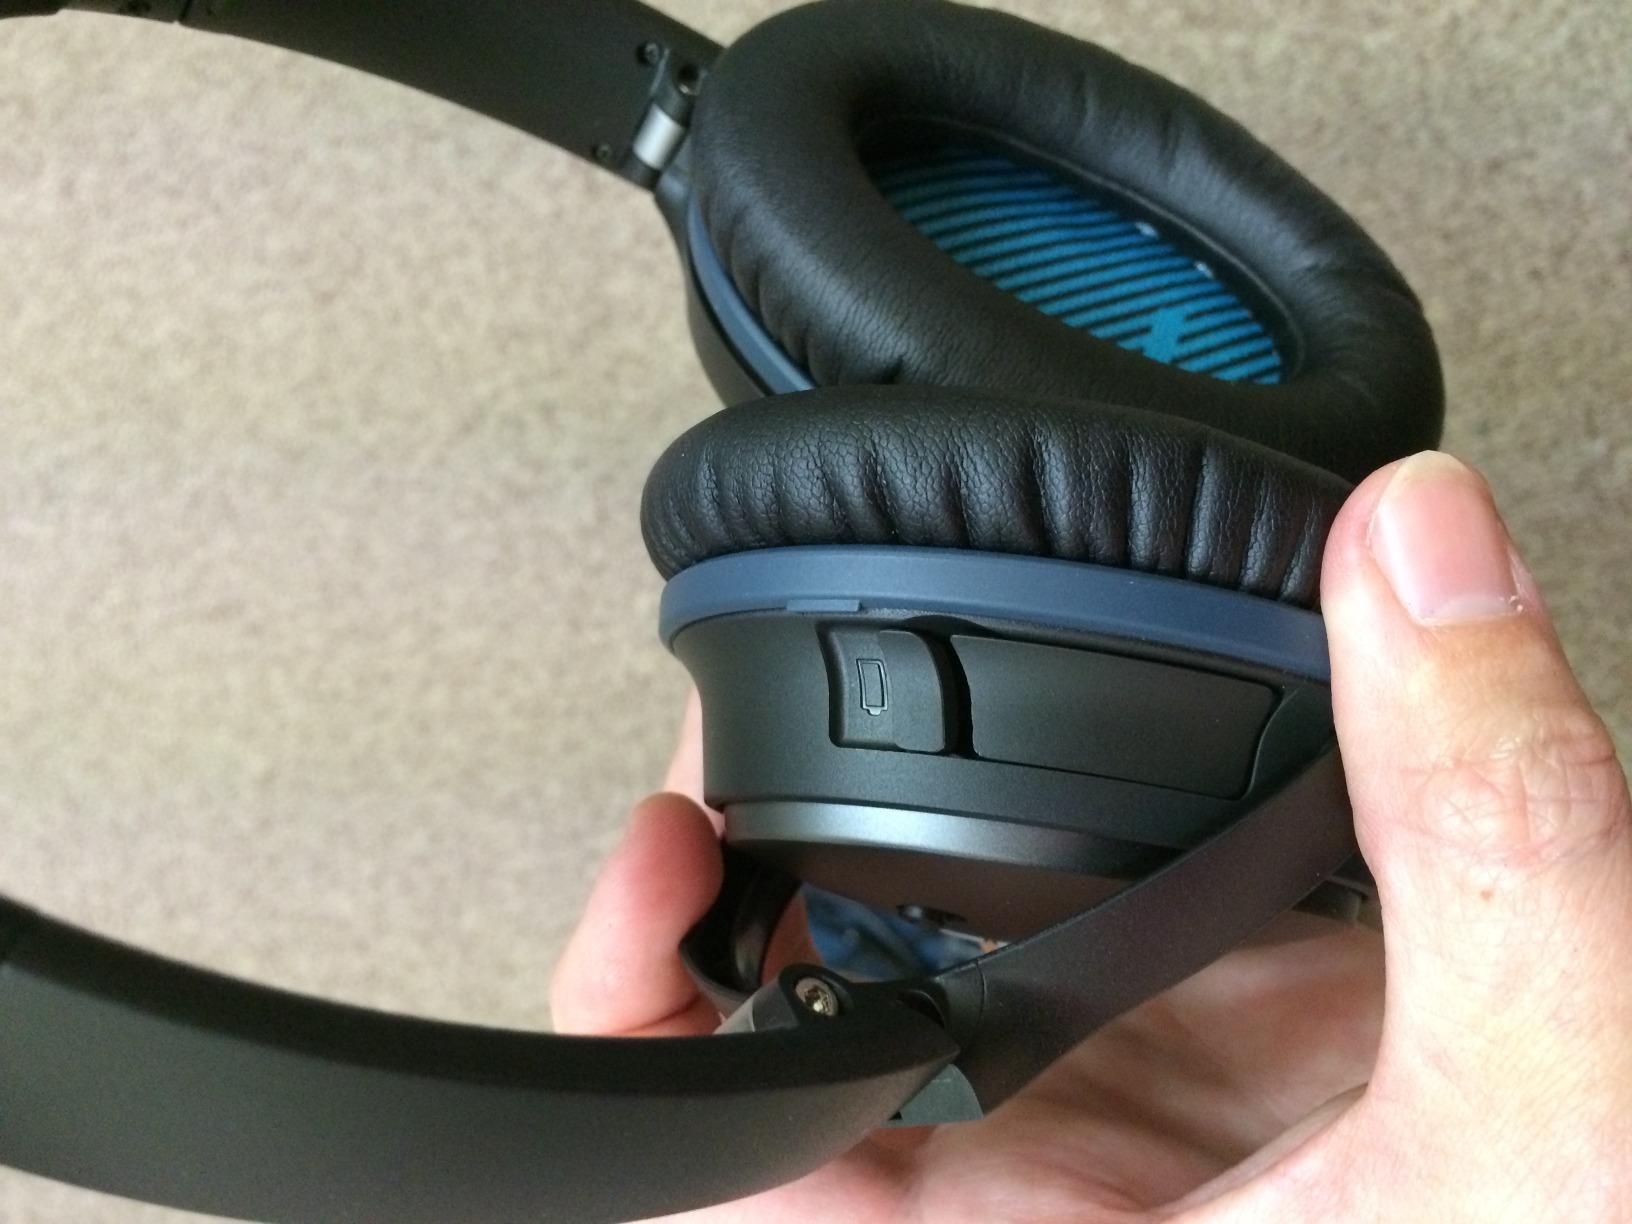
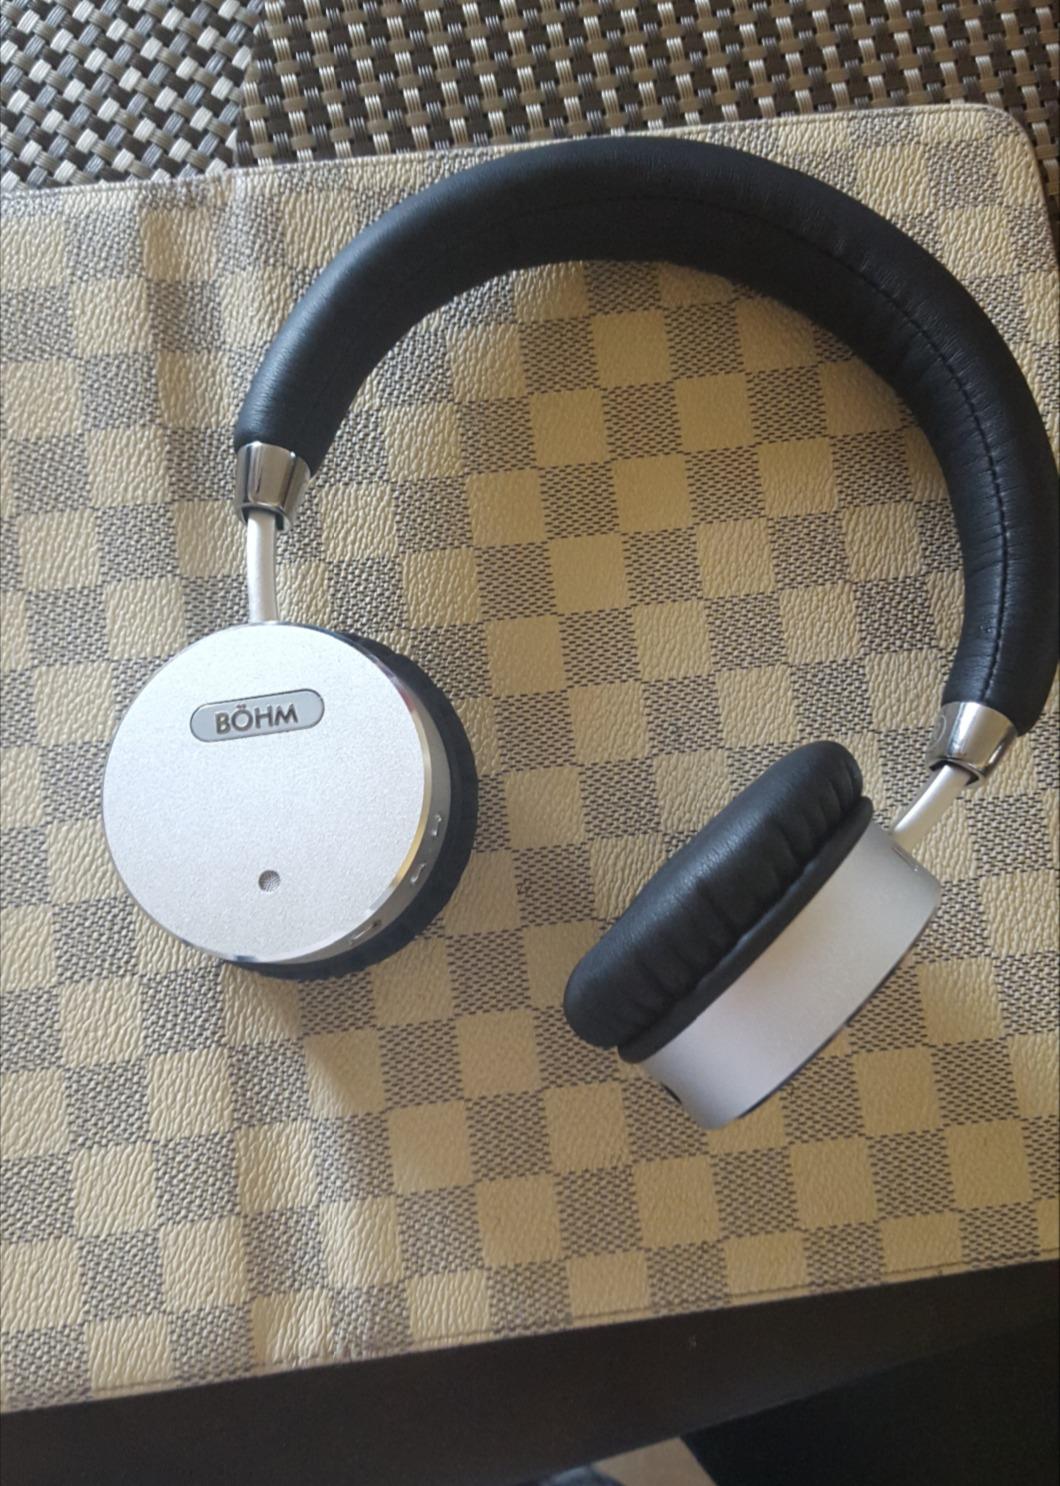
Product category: headphones
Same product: no